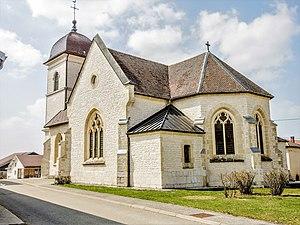
Eglise Saint-André